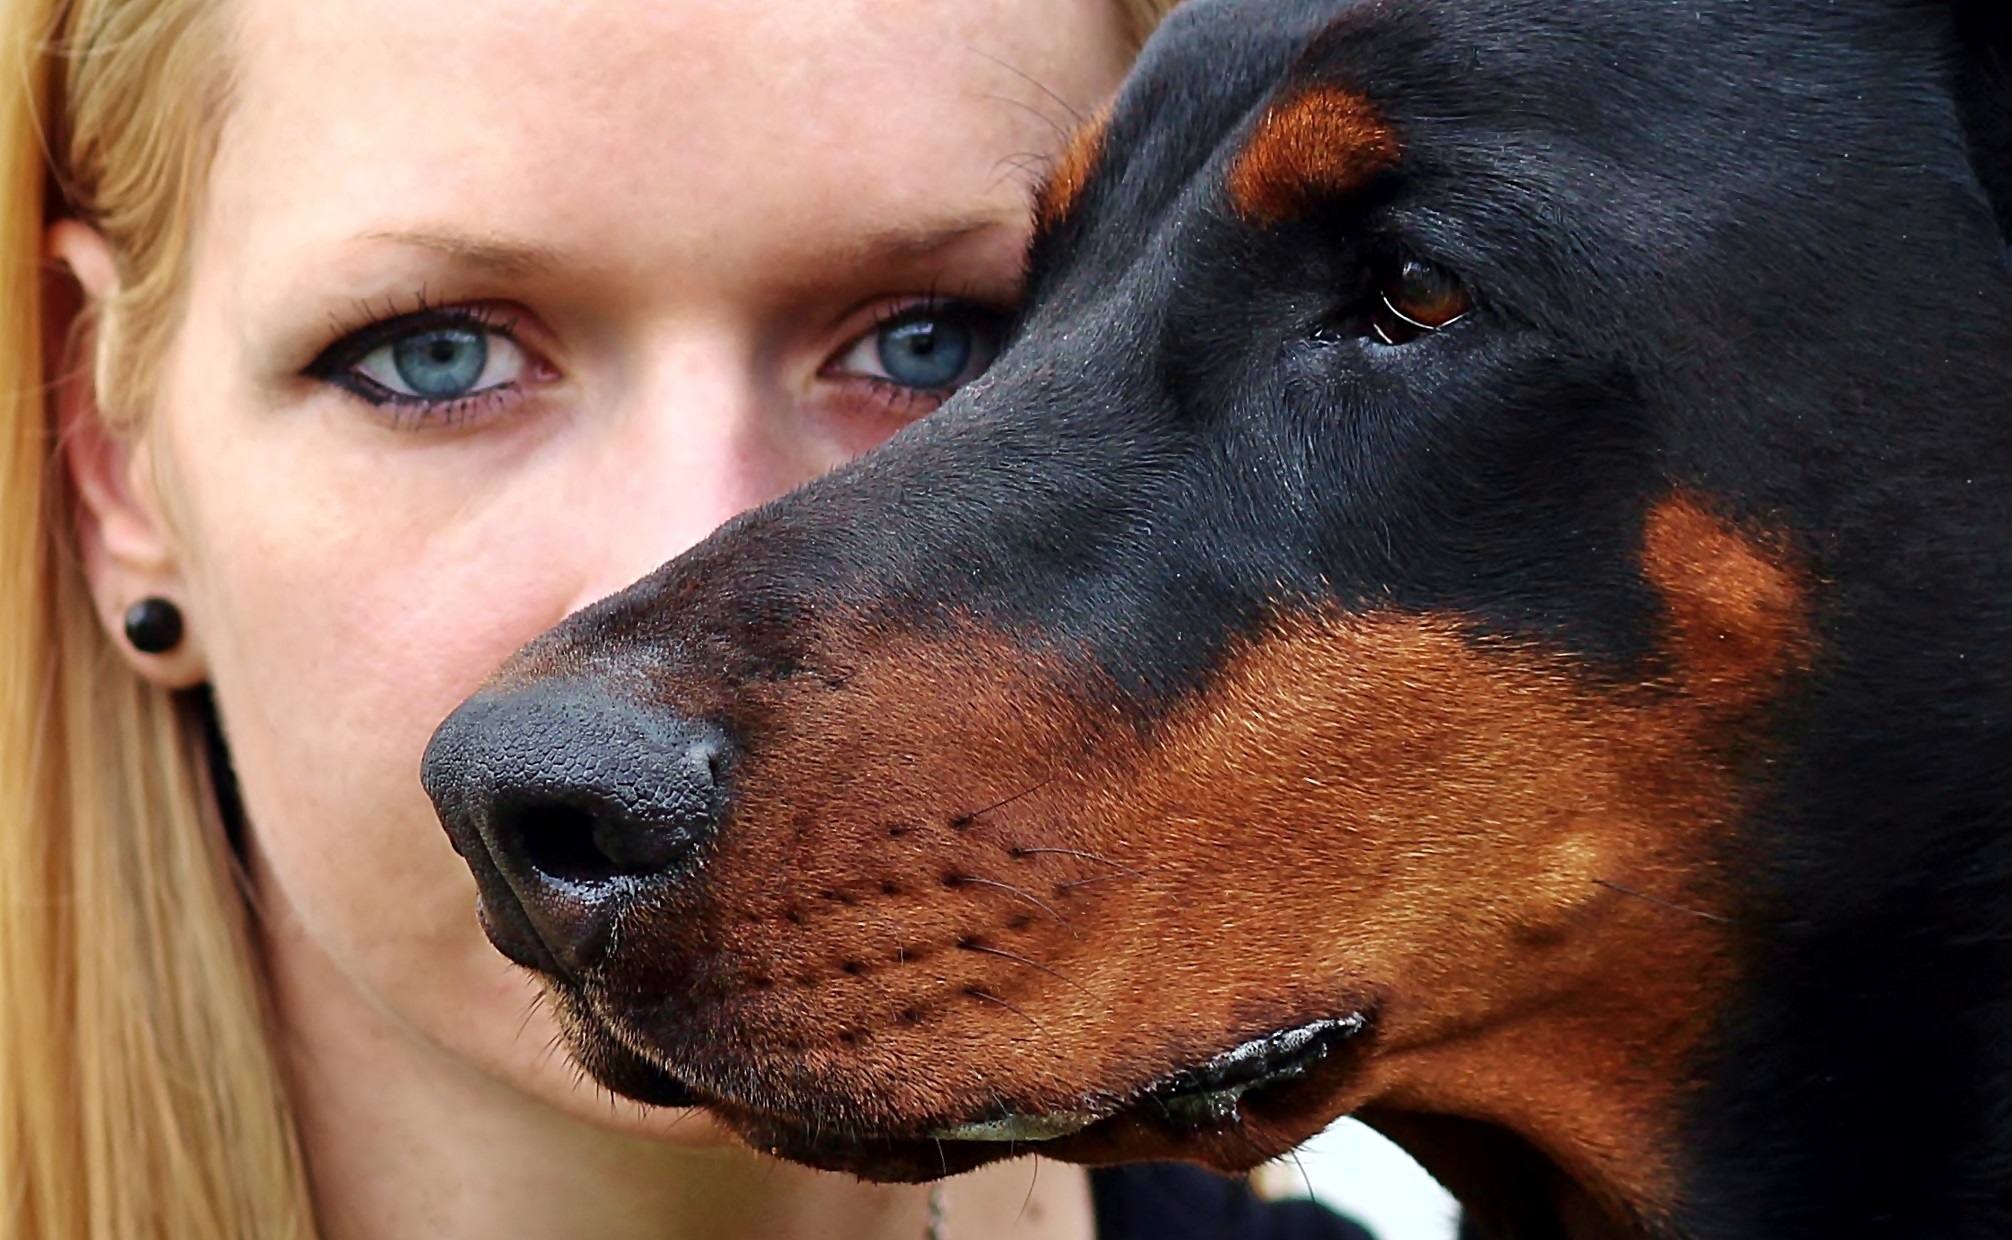
puppy, dog, mammal, close up, pets, nose, eyes, snout, vertebrate, dog breed, doberman, guard dog, blonde woman, dog like mammal